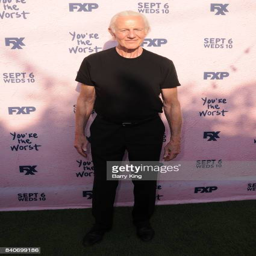
actor attends the premiere of season